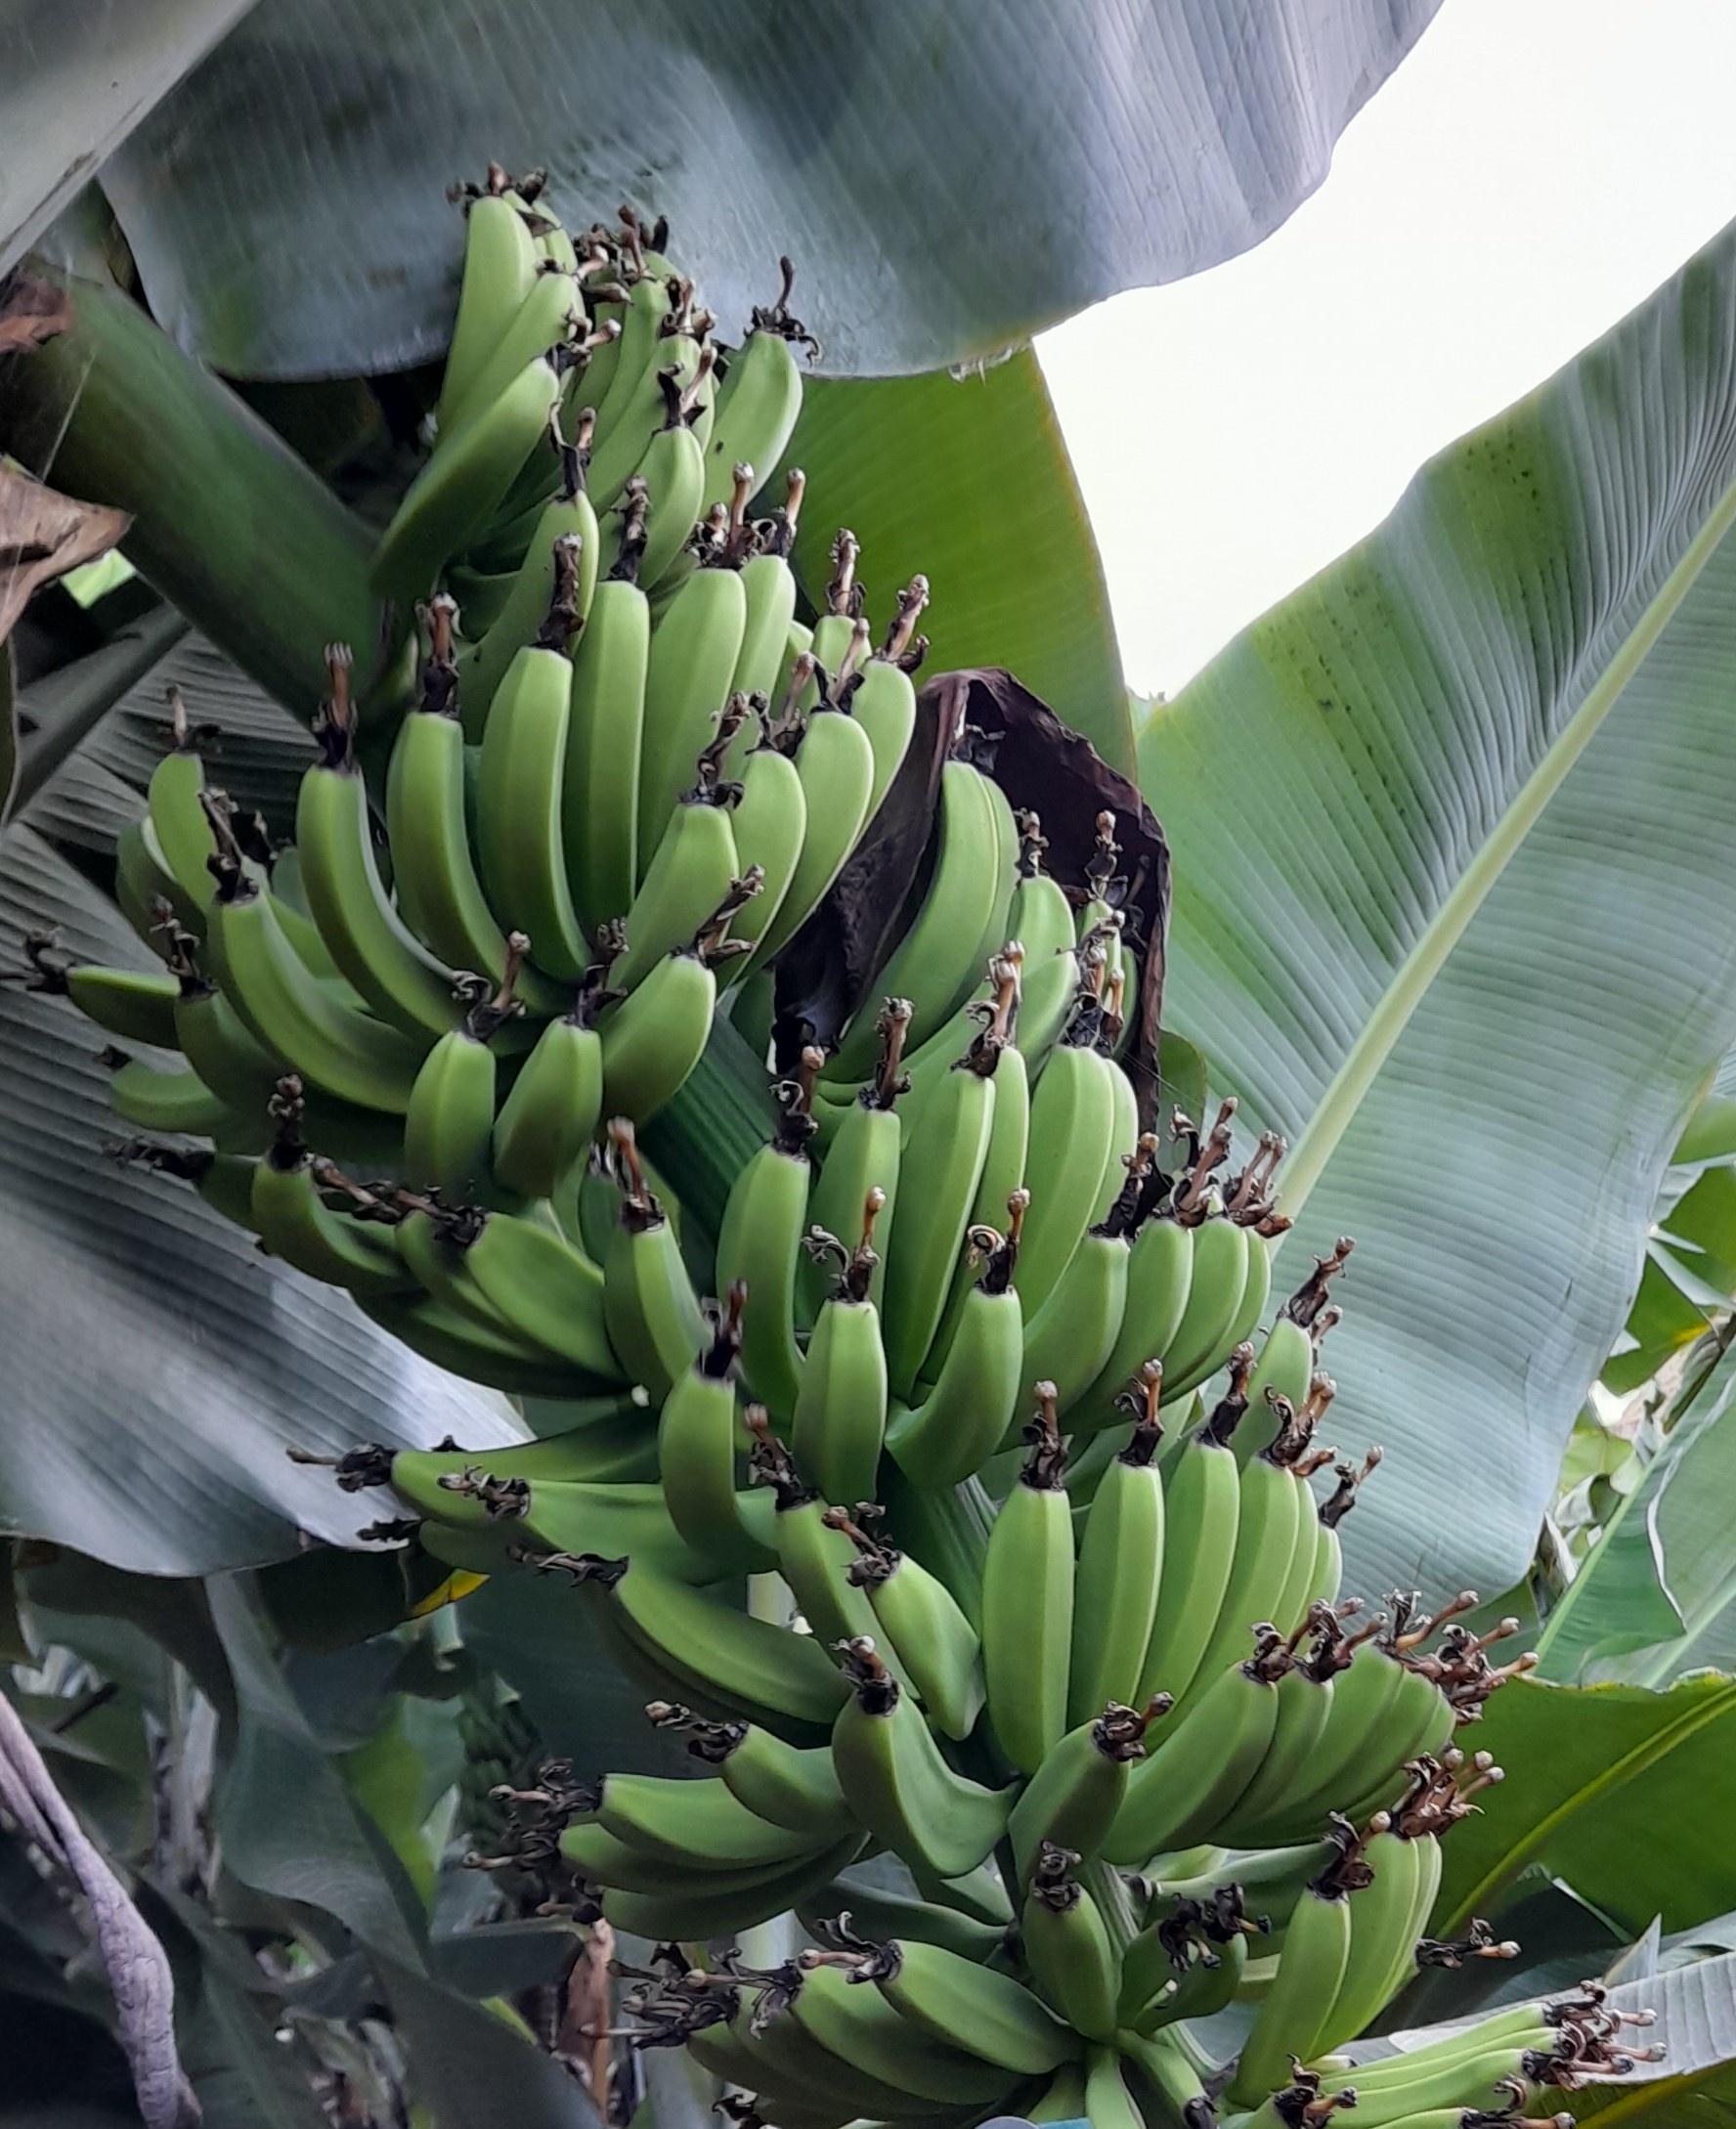
Label: Keep